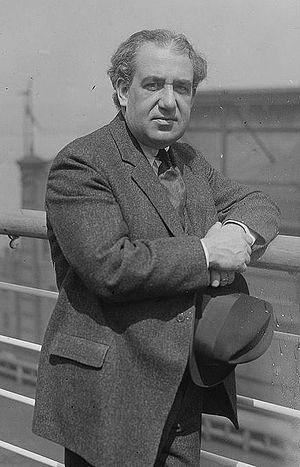
Channing Pollock est un dramaturge, librettiste, lyriciste, écrivain et scénariste américain, né à Washington DC le 4 mars 1880, décédé au village de Shoreham le 17 août 1946.